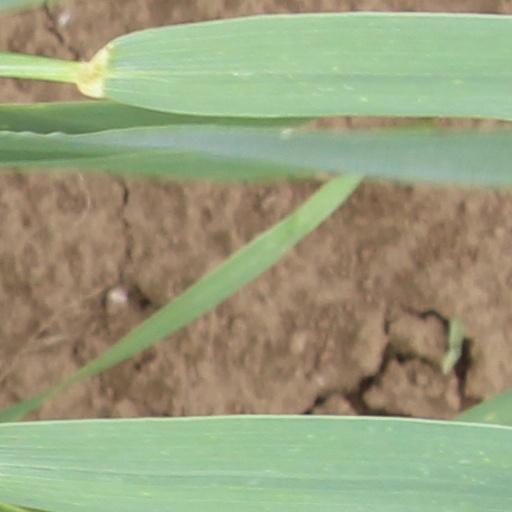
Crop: wheat